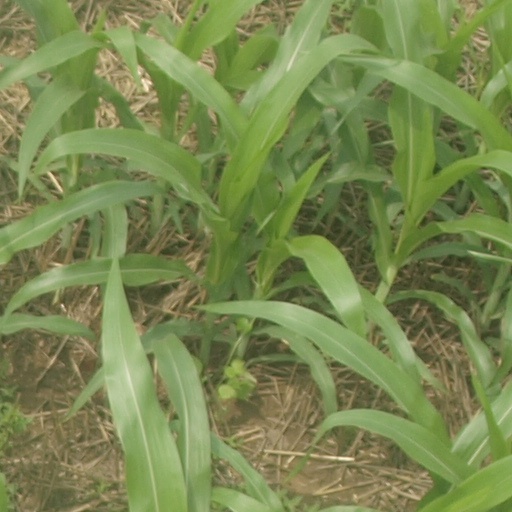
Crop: maize; corn